Ornament (music)

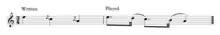
A smooth Nachschlag thumb

The word "Nachschlag" translates, literally, to "after-beat", and refers to "the two notes that sometimes terminate a trill, and which, when taken in combination with the last two notes of the shake, may form a turn". The term "Nachschlag" may also refer to "an ornament that took the form of a supplementary note that, when placed after a main note, 'steals' time from it".